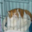
Label: cat